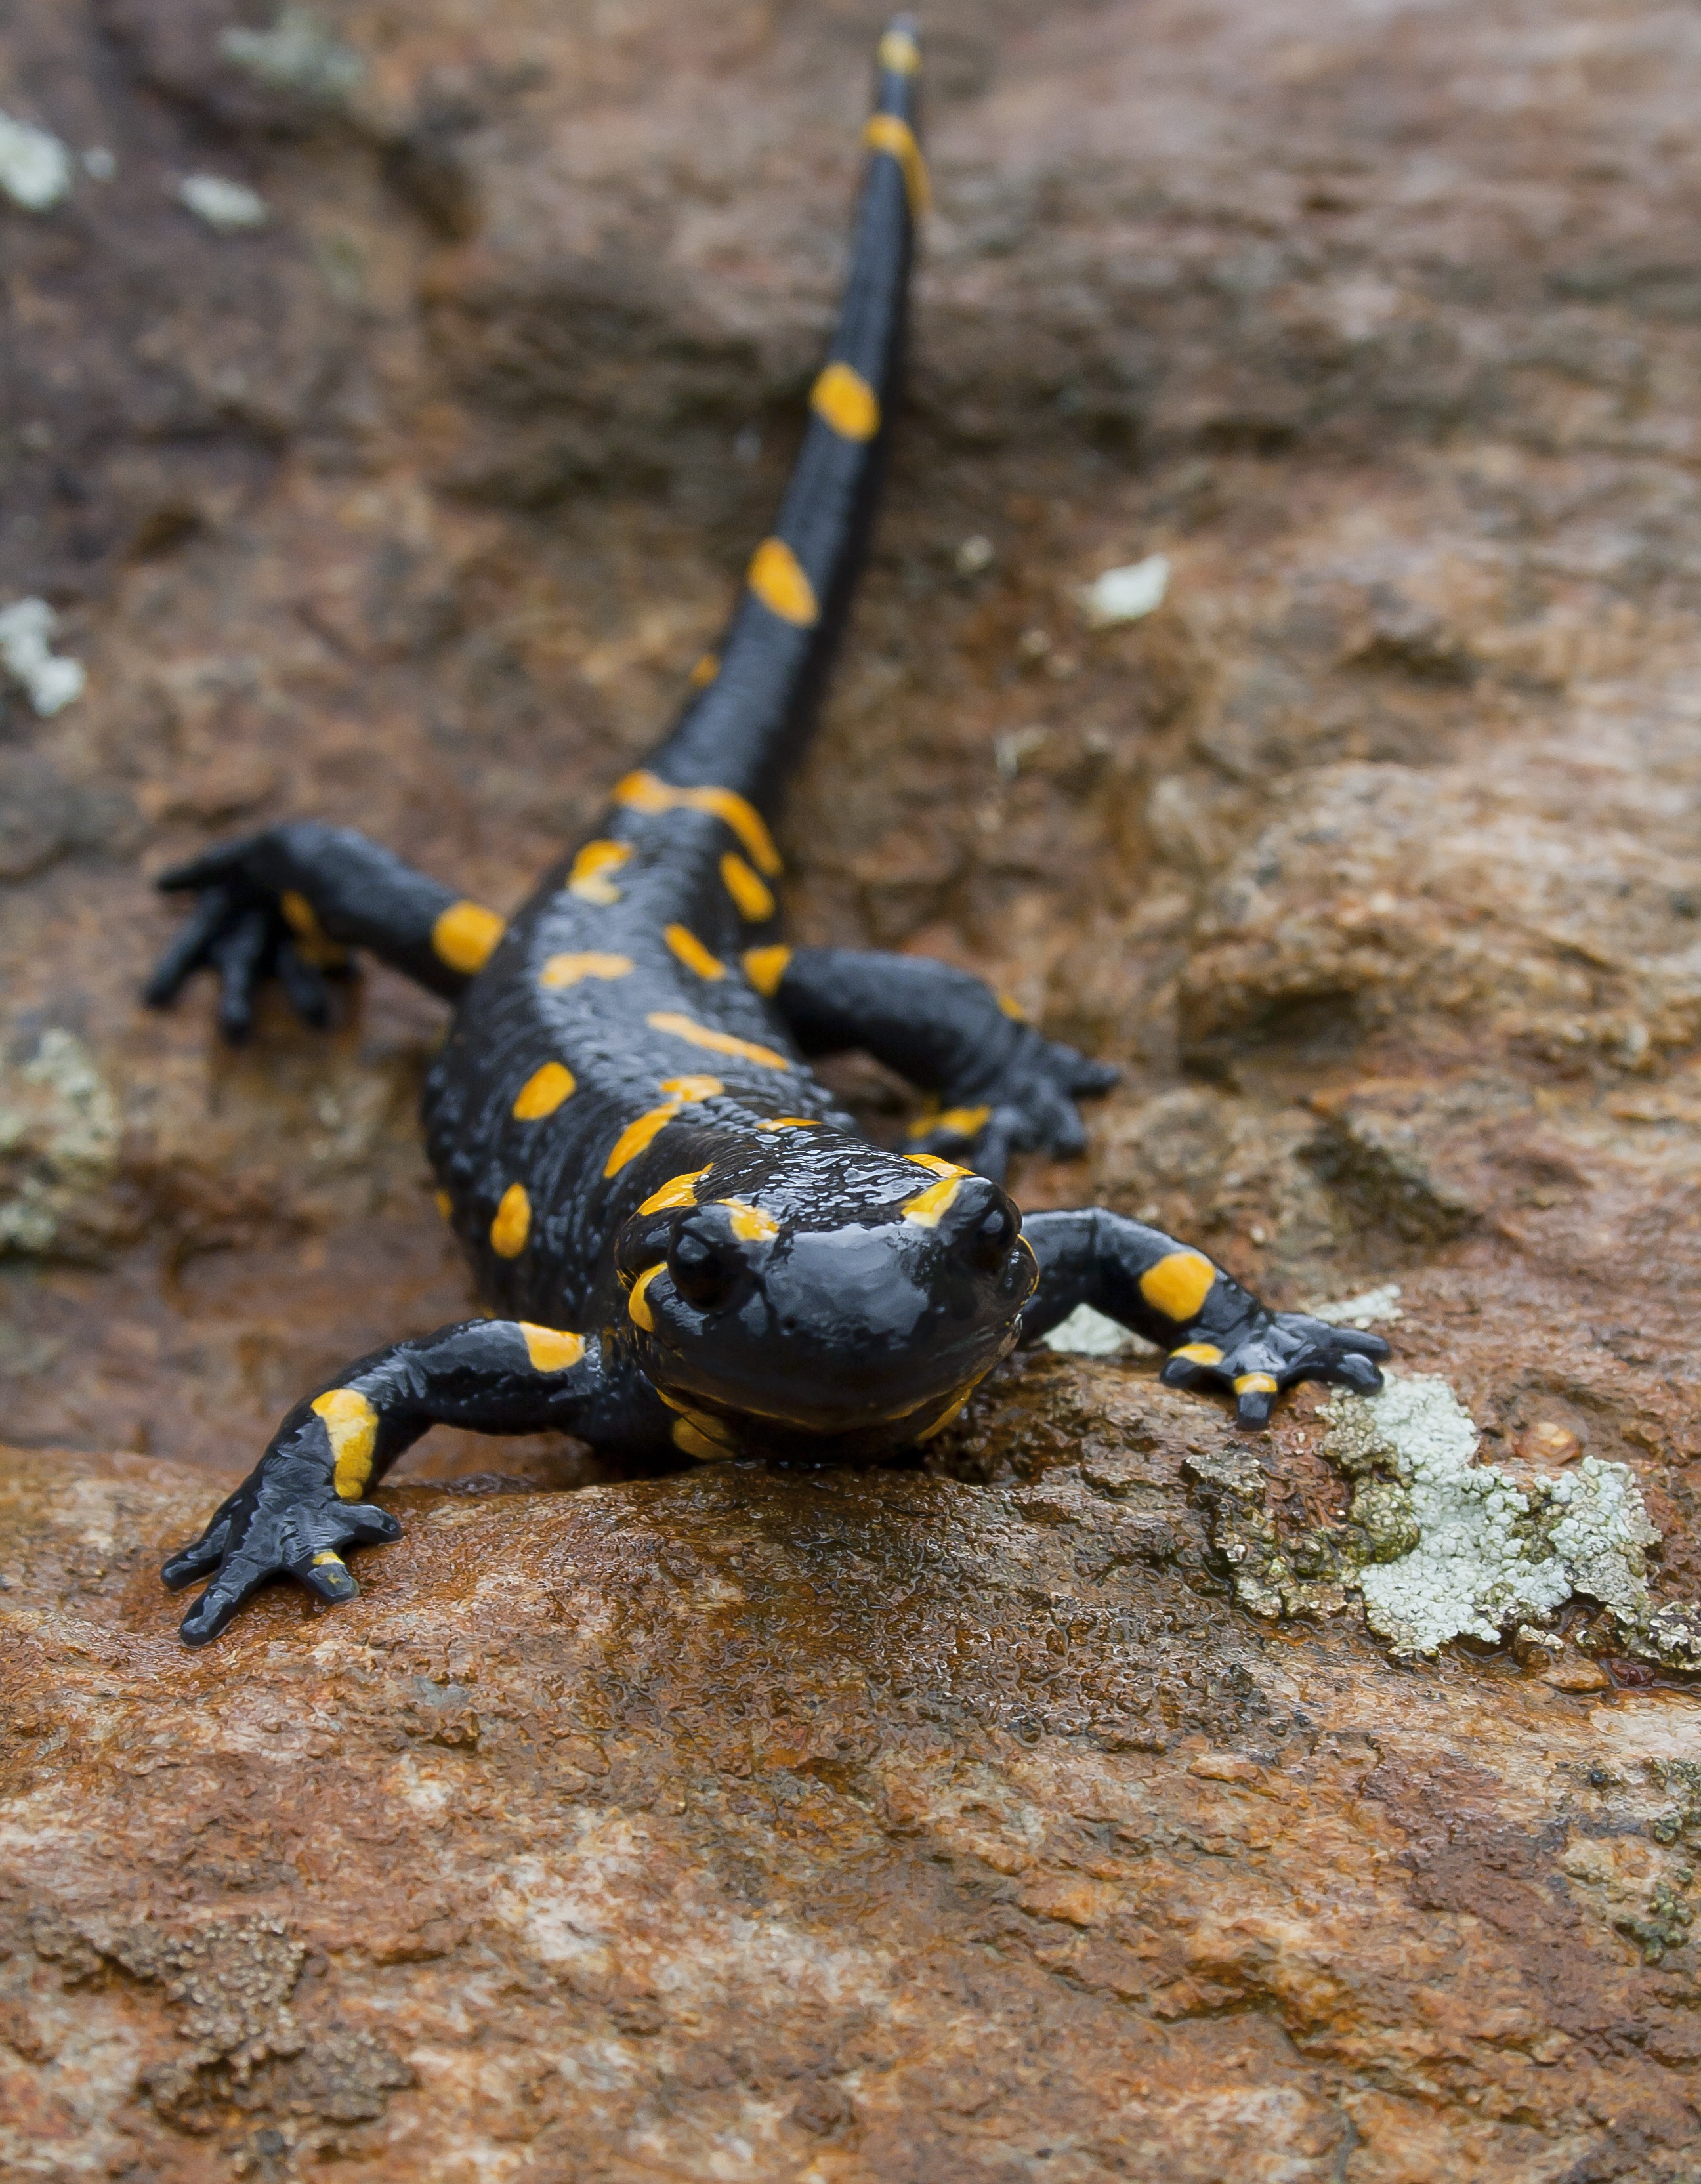
nature, animal, wildlife, gift, reptile, amphibian, black, yellow, fauna, spotted, vertebrate, moist, salamander, salamandra, macro photography, salamandridae, european fire salamander, fire salamander